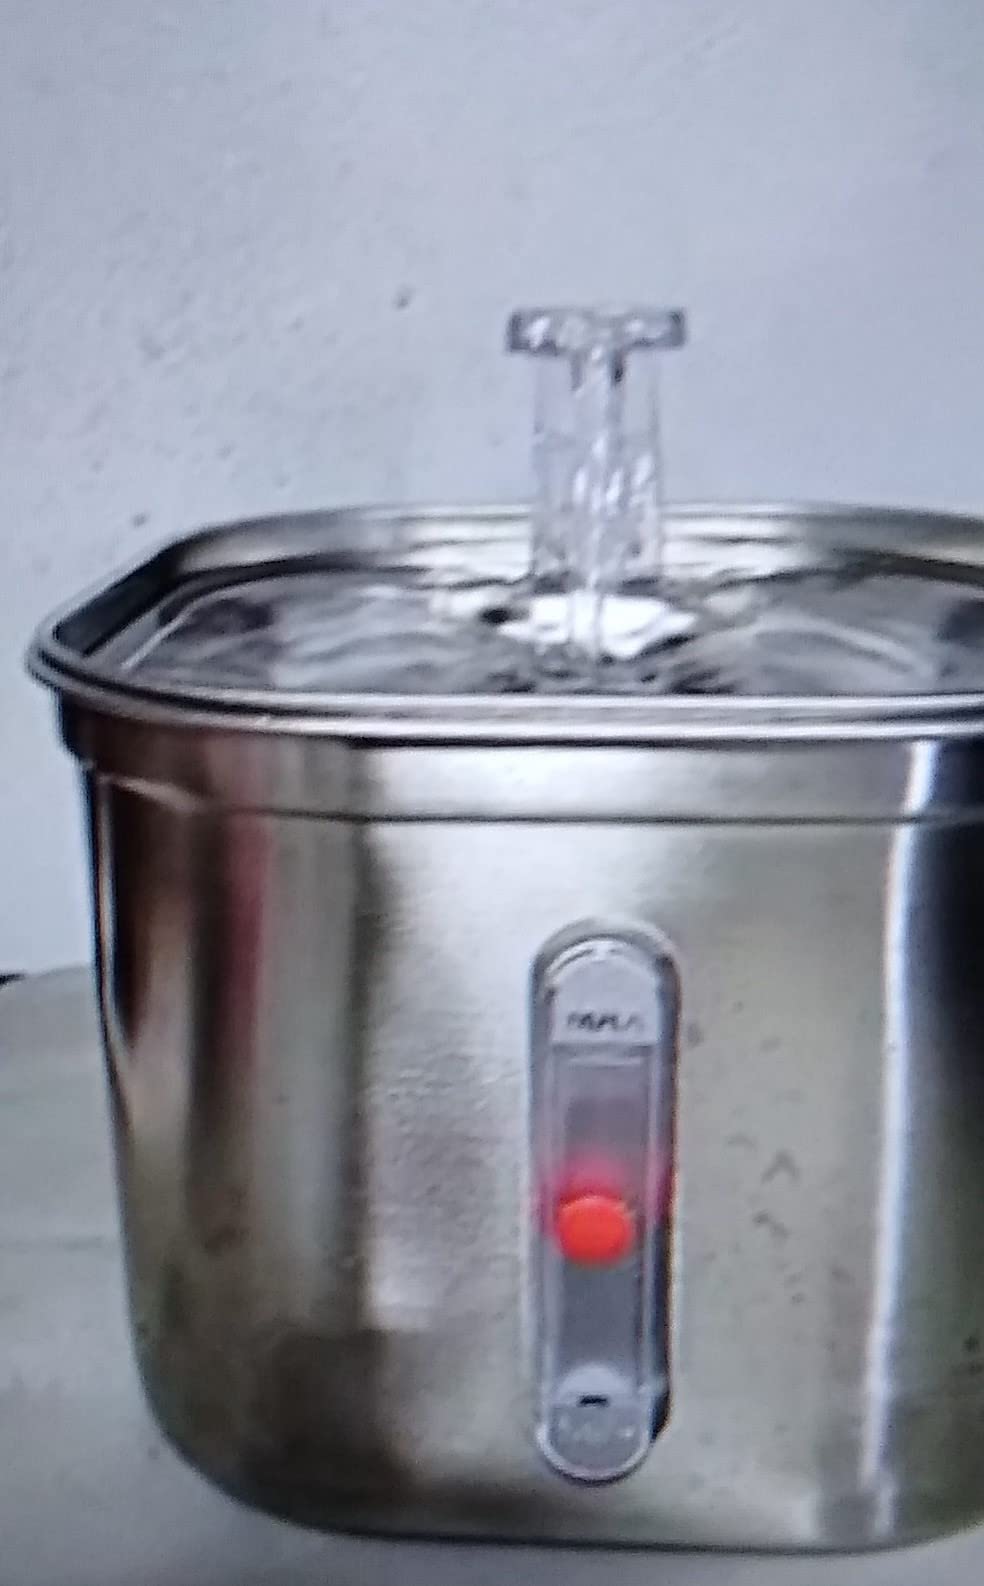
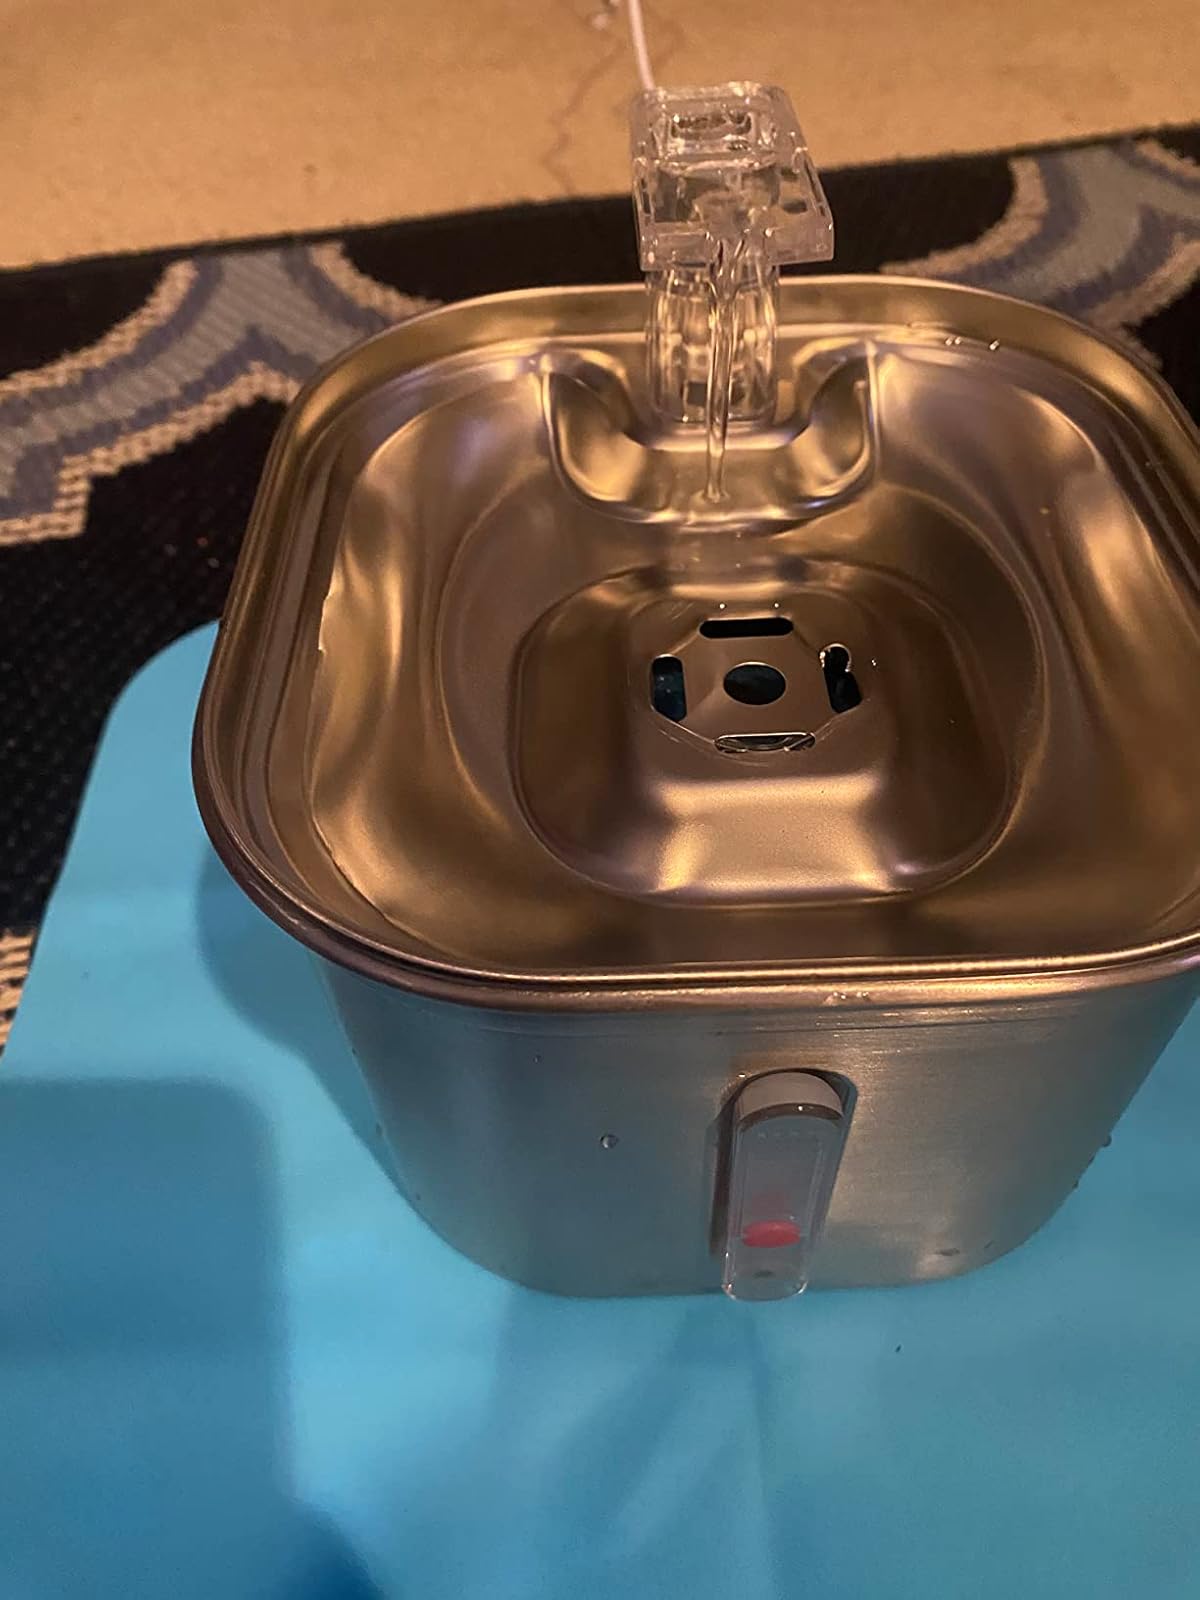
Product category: items_bowl
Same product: yes